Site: brandenburg
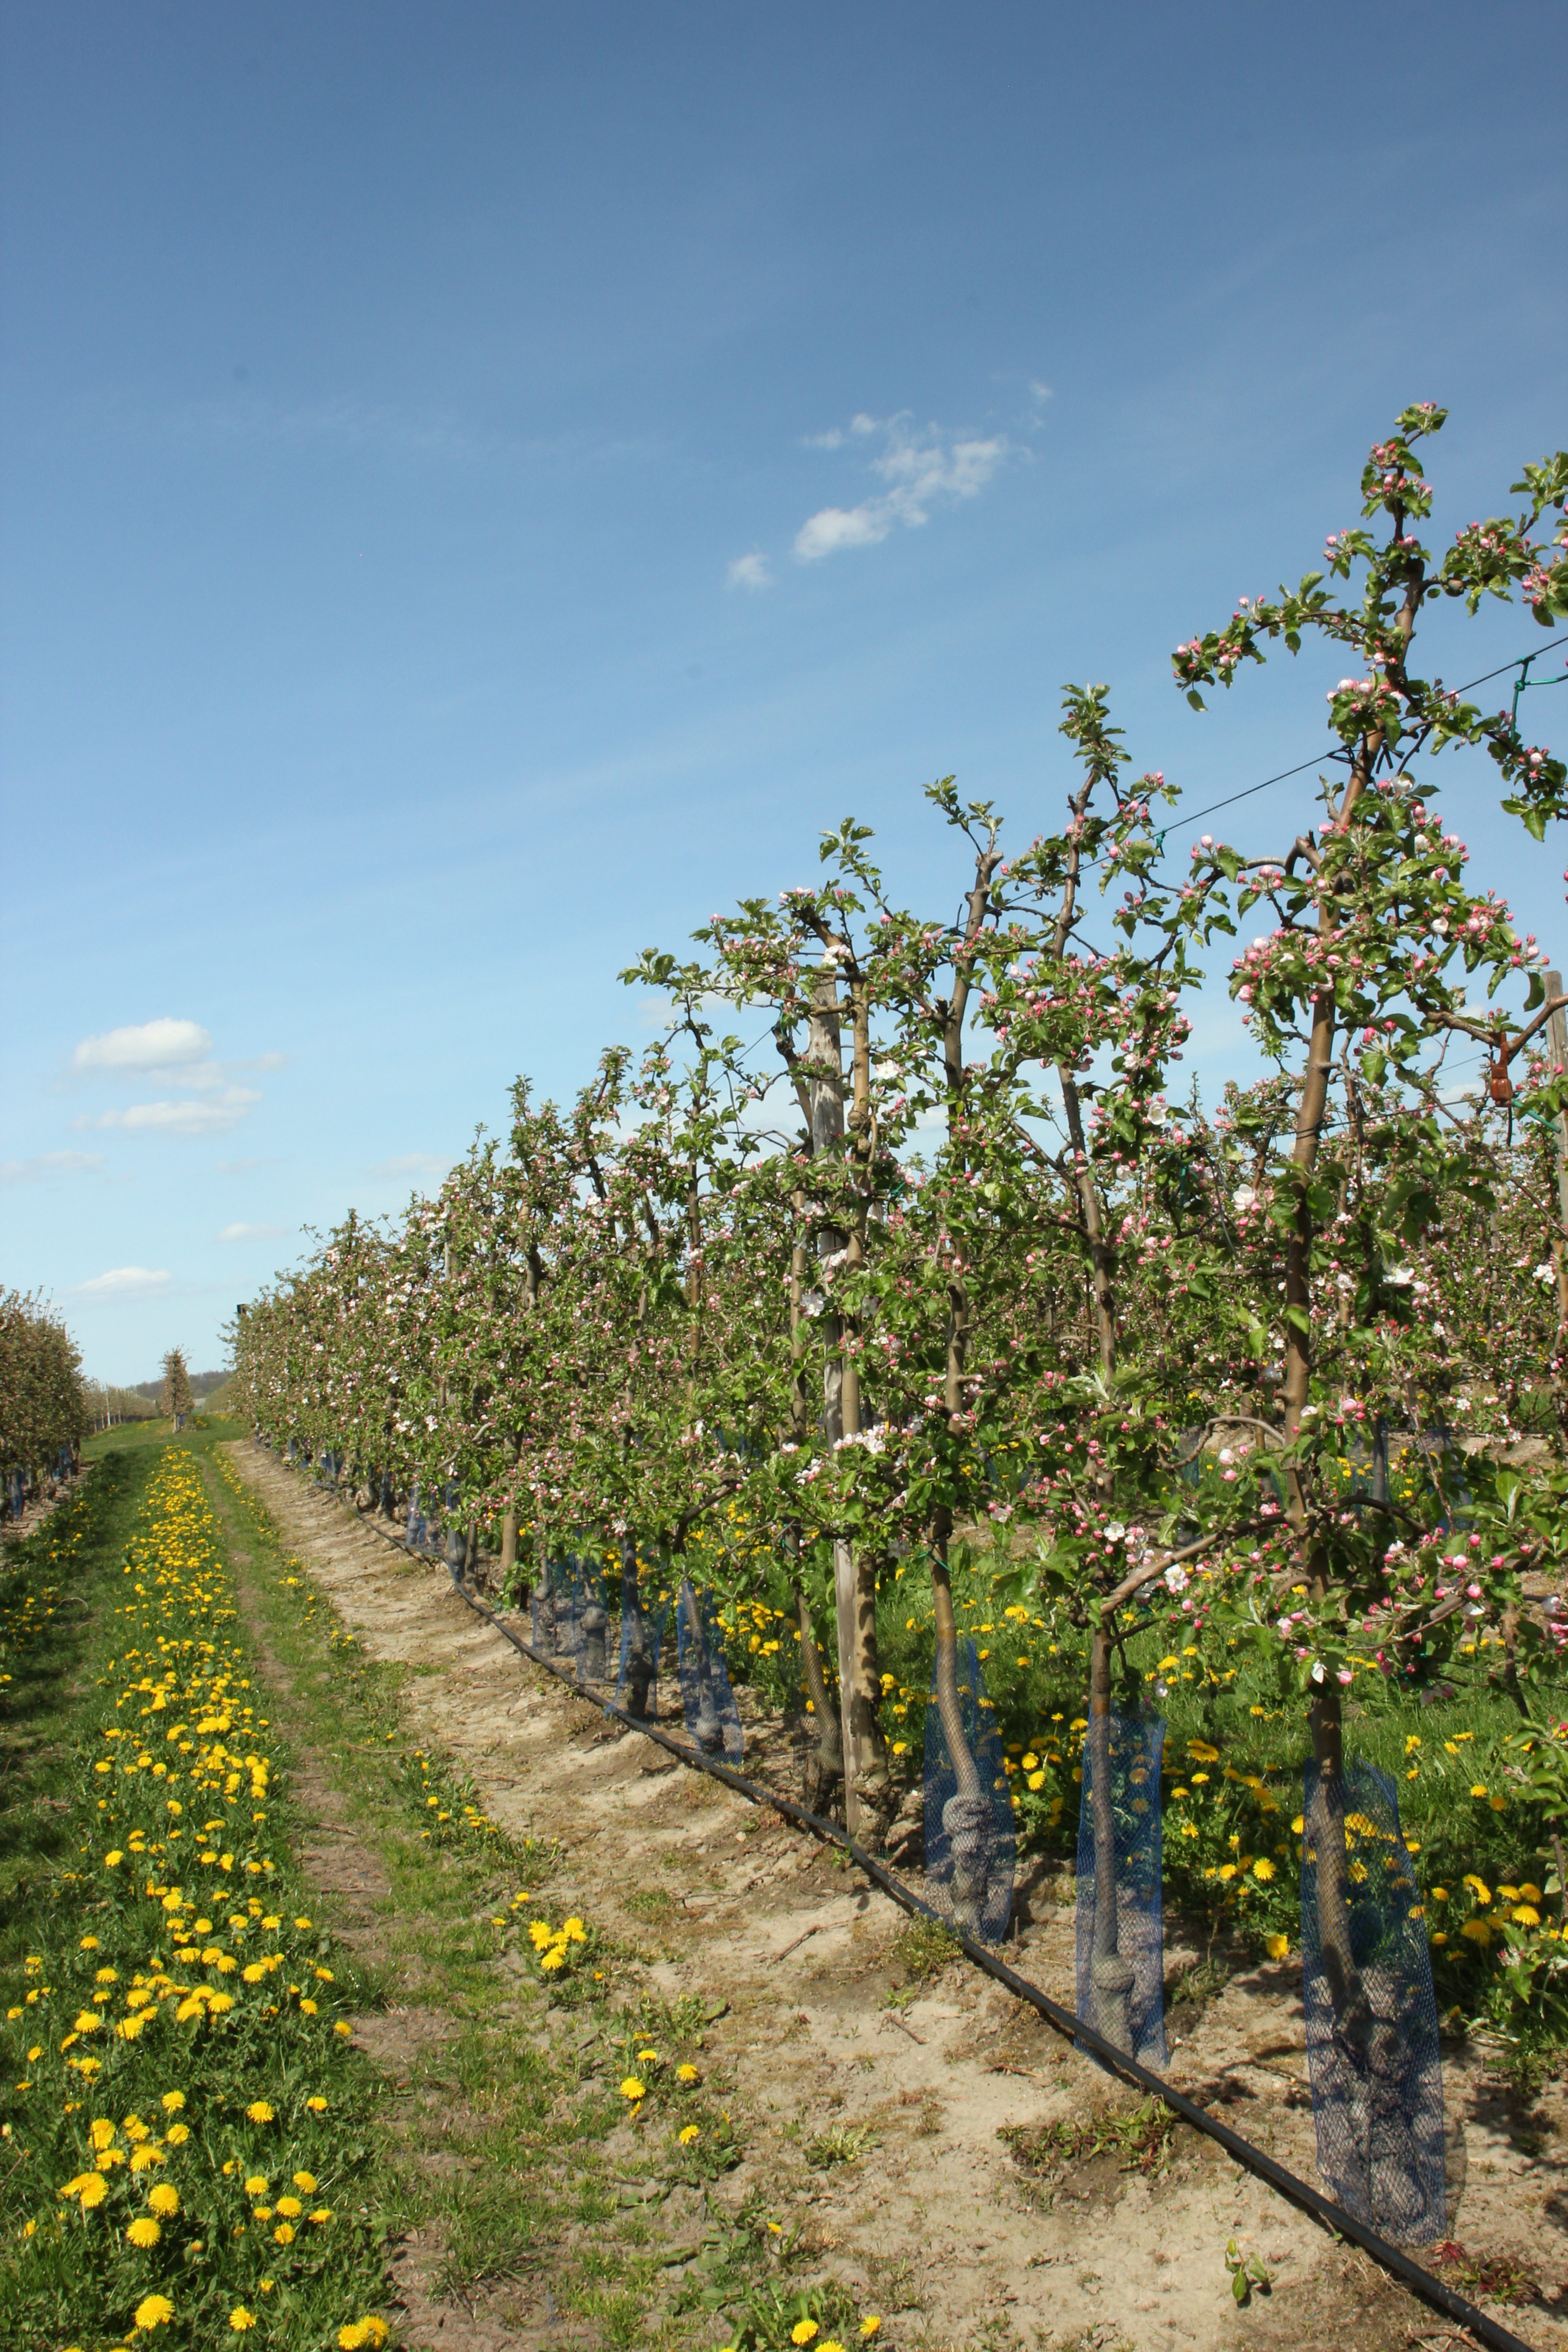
Growth stage (BBCH 57): Inflorescence emergence